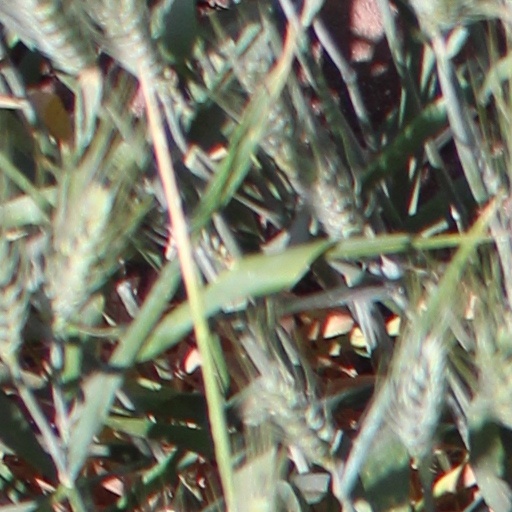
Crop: wheat